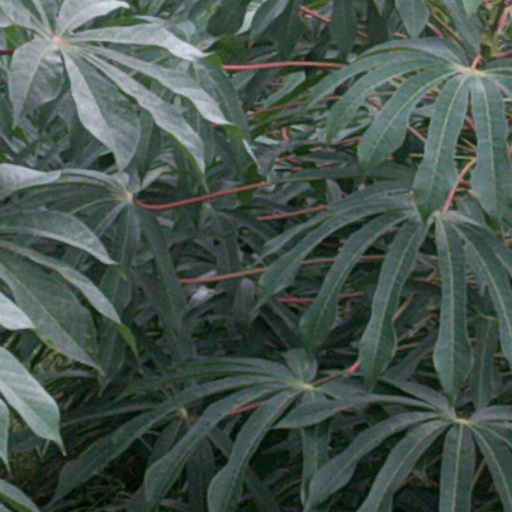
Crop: cassava